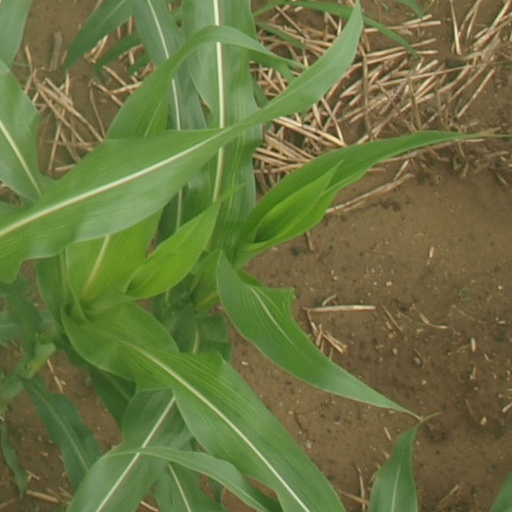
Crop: maize; corn